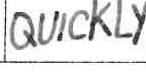
Label: quickly